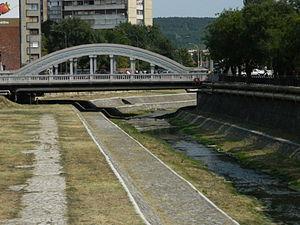
Le pont en arc sur la Lepenica à Kragujevac (n° 1) est situé à Kragujevac, dans le district de Šumadija, en Serbie. Il est inscrit sur la liste des monuments culturels protégés de la République de Serbie.